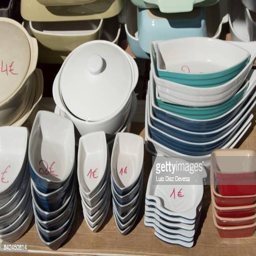
sale of plates on the market